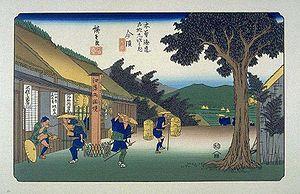
Imasu-juku était la cinquante-neuvième des soixante-neuf stations du Nakasendō. Elle est située dans la ville moderne de Sekigahara, district de Fuwa, préfecture de Gifu au Japon.
Les Soixante-neuf Stations du Kiso Kaidō sont une série d'estampes japonaises ukiyo-e créées par Utagawa Hiroshige et Keisai Eisen entre 1834-1835 et 1842. Cette série représente l'ensemble des étapes de la grande route de Kiso Kaidō, allant d'Edo, où réside alors le shogun, à Kyōto, où réside l'empereur.